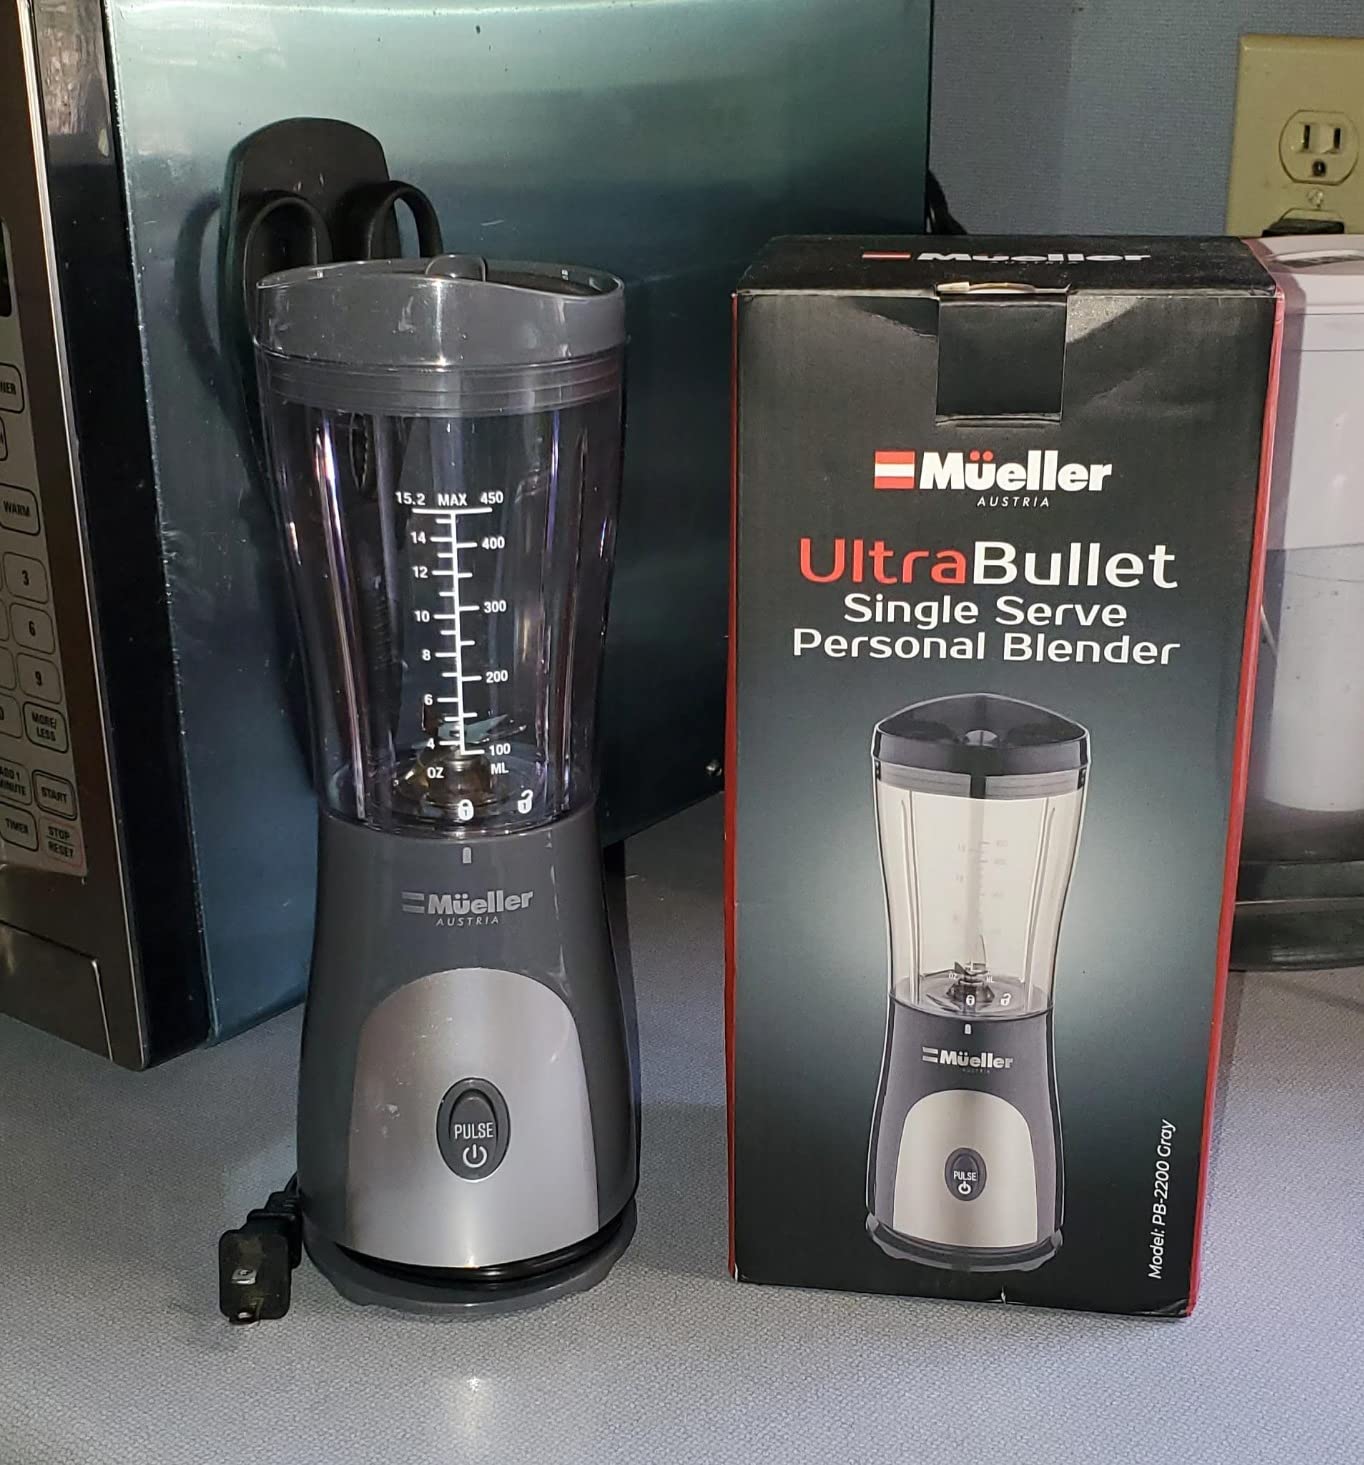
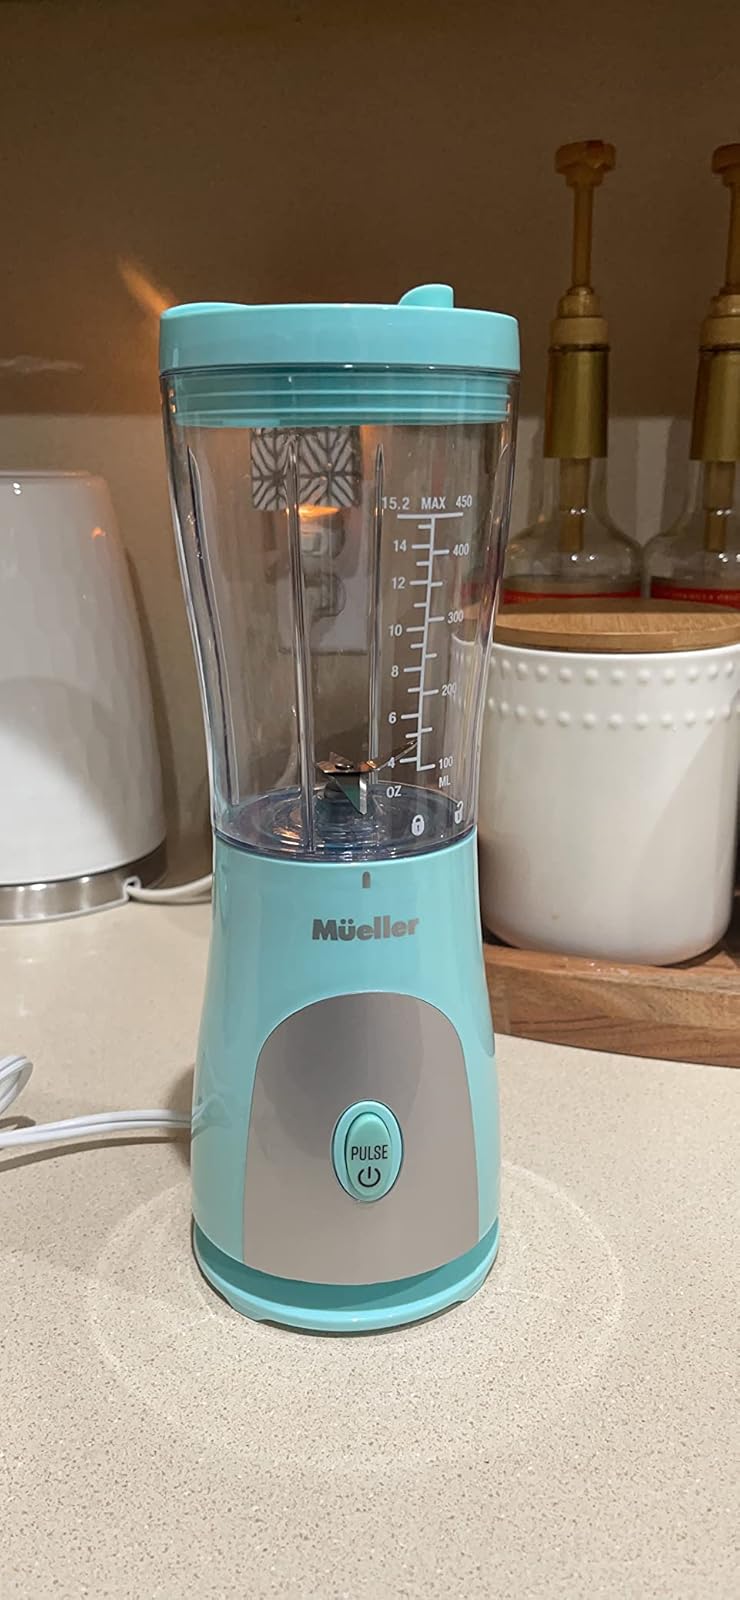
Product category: items_blender
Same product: no